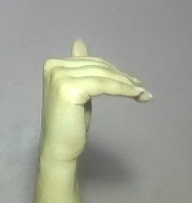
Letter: khaa